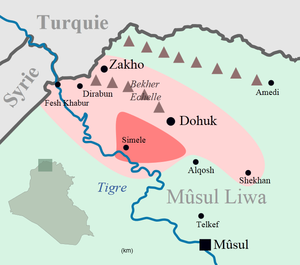
Mouvements pendant le Génocide de Simele.
Le massacre de Simelé ou parfois génocide de Simele ou est un massacre commis en août 1933 par le gouvernement irakien qui a touché les populations assyrienne et chaldéenne en Irak. Le terme n'est pas seulement utilisé pour évoquer le massacre à Simelé mais aussi la vague meurtrière qui atteignit 63 autres villages Assyriens et chaldéens dans les régions de Duhok et de Mûsul, qui a conduit à la mort 3 000 villageois Assyriens et chaldéens. Des sources officielles britanniques et irakiennes dressent cependant un bilan de 600 victimes. Le peuple assyrien était à l'époque en passe de sortir d'une des périodes les plus noires de son histoire. Pendant le génocide assyrien, à la fin de la Première Guerre mondiale, plus de la moitié de la population assyrienne fut massacrée par les ottomans turcs et les Kurdes.